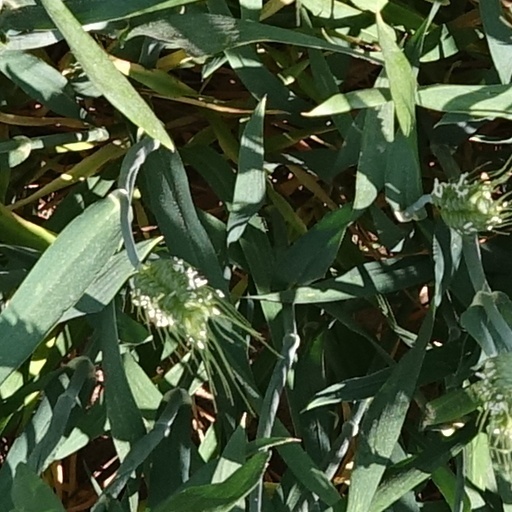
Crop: wheat